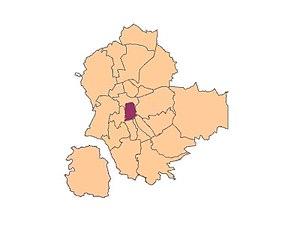
Cet article fournit diverses informations sur les quartiers de la ville de Saint-Étienne, une ville située dans le quart sud-est de la France.